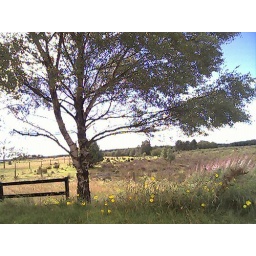
a tree near Culloden field